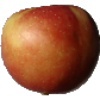
Label: braeburn_apple